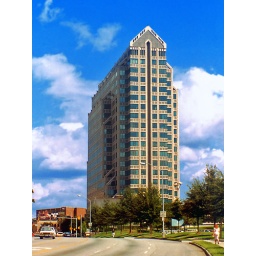
A high-rise office building in the Buckhead district of northern Atlanta.